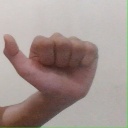
अक्षर: त